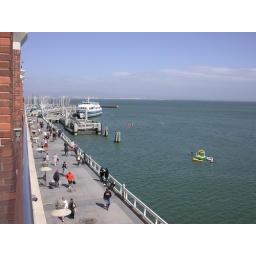
looking over the right field wall toward the pier